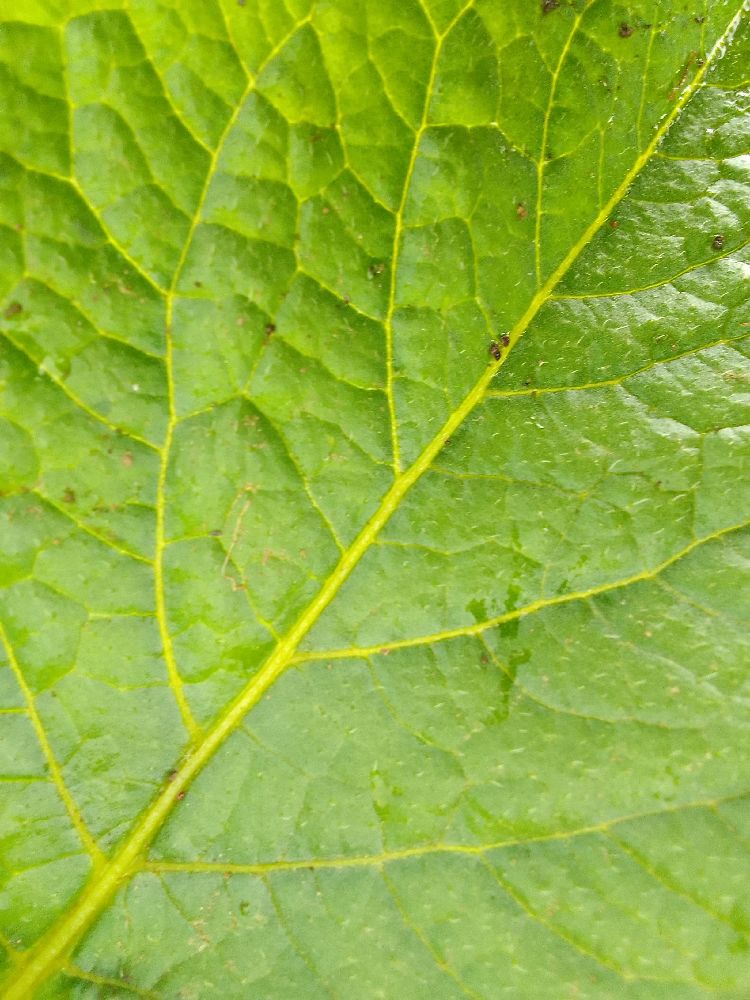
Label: Healthy